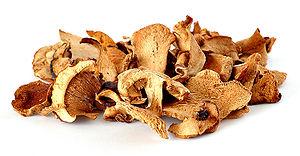
Quelques champignons secs.
Le règne des Fungi, aussi appelés Mycota ou Mycètes ou fonge, constitue un taxon regroupant des organismes eucaryotes appelés communément champignons. Ce règne constitue un large groupe diversifié, depuis des organismes microscopiques, invisibles à l'œil nu, unicellulaires ou pluricellulaires, jusqu'aux « champignons supérieurs » dotés le plus souvent d'un pied et d'un chapeau, que le promeneur récolte.